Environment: real
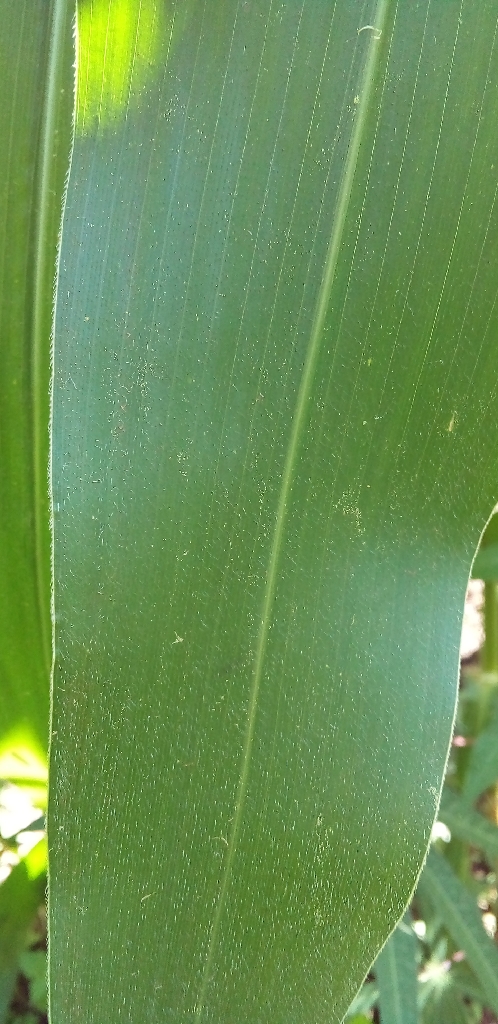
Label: healthy